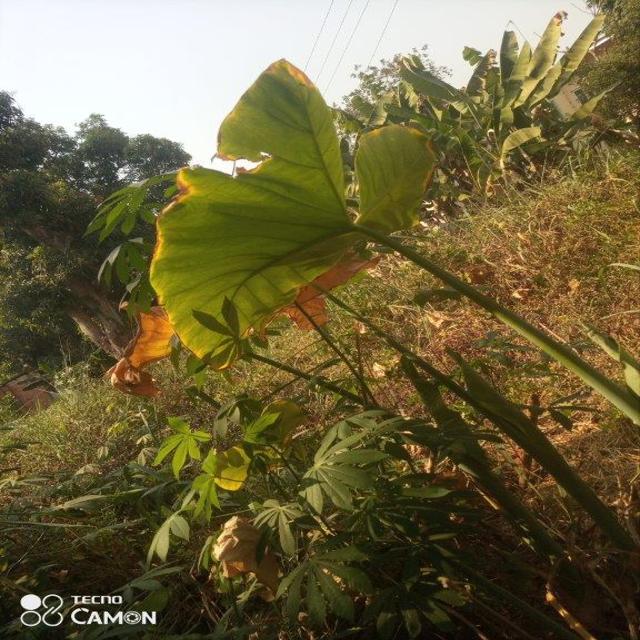
Label: Mid_Blight